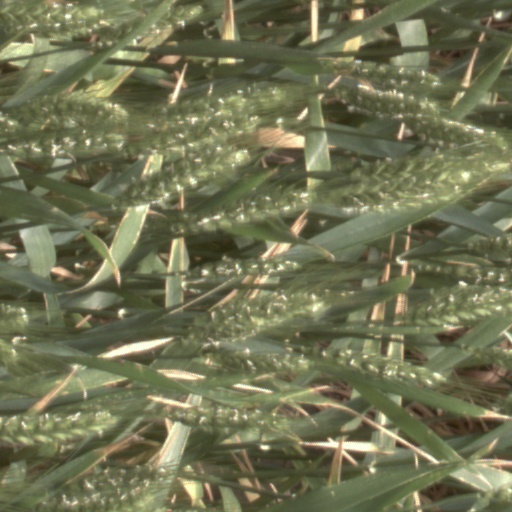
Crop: wheat